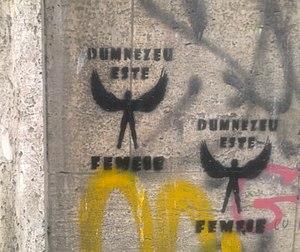
Le féminisme est un ensemble de mouvements et d'idées philosophiques qui partagent un but commun : définir, promouvoir et atteindre l'égalité politique, économique, culturelle, sociale et juridique entre les femmes et les hommes. Le féminisme a donc pour objectif d'abolir, dans ces différents domaines, les inégalités homme-femme dont les femmes sont les principales victimes, et ainsi de promouvoir les droits des femmes dans la société civile et dans la vie privée.
La misogynie est un terme désignant un sentiment de mépris ou d'hostilité à l'égard des femmes motivé par leur sexe biologique. Dans certains cas, elle peut se manifester par des comportements violents de nature verbale, physique ou sexuelle, pouvant dans des cas extrêmes aller jusqu’au meurtre. Le terme est sémantiquement antonymique à celui de misandrie. Dans certaines analyses féministes, la misogynie s’inscrirait dans un contexte d’oppression systémique et patriarcal. Tout comme la misandrie, la misogynie est une forme de sexisme.